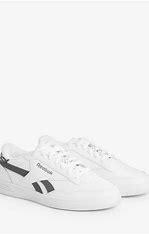
Brand: Reebok
Model: Royal Techque T